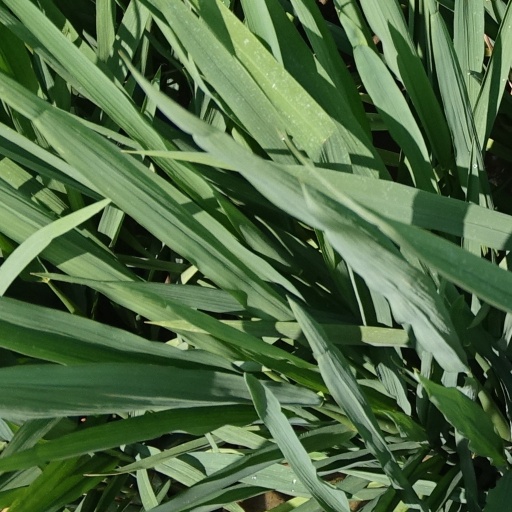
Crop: rice